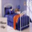
Label: bed